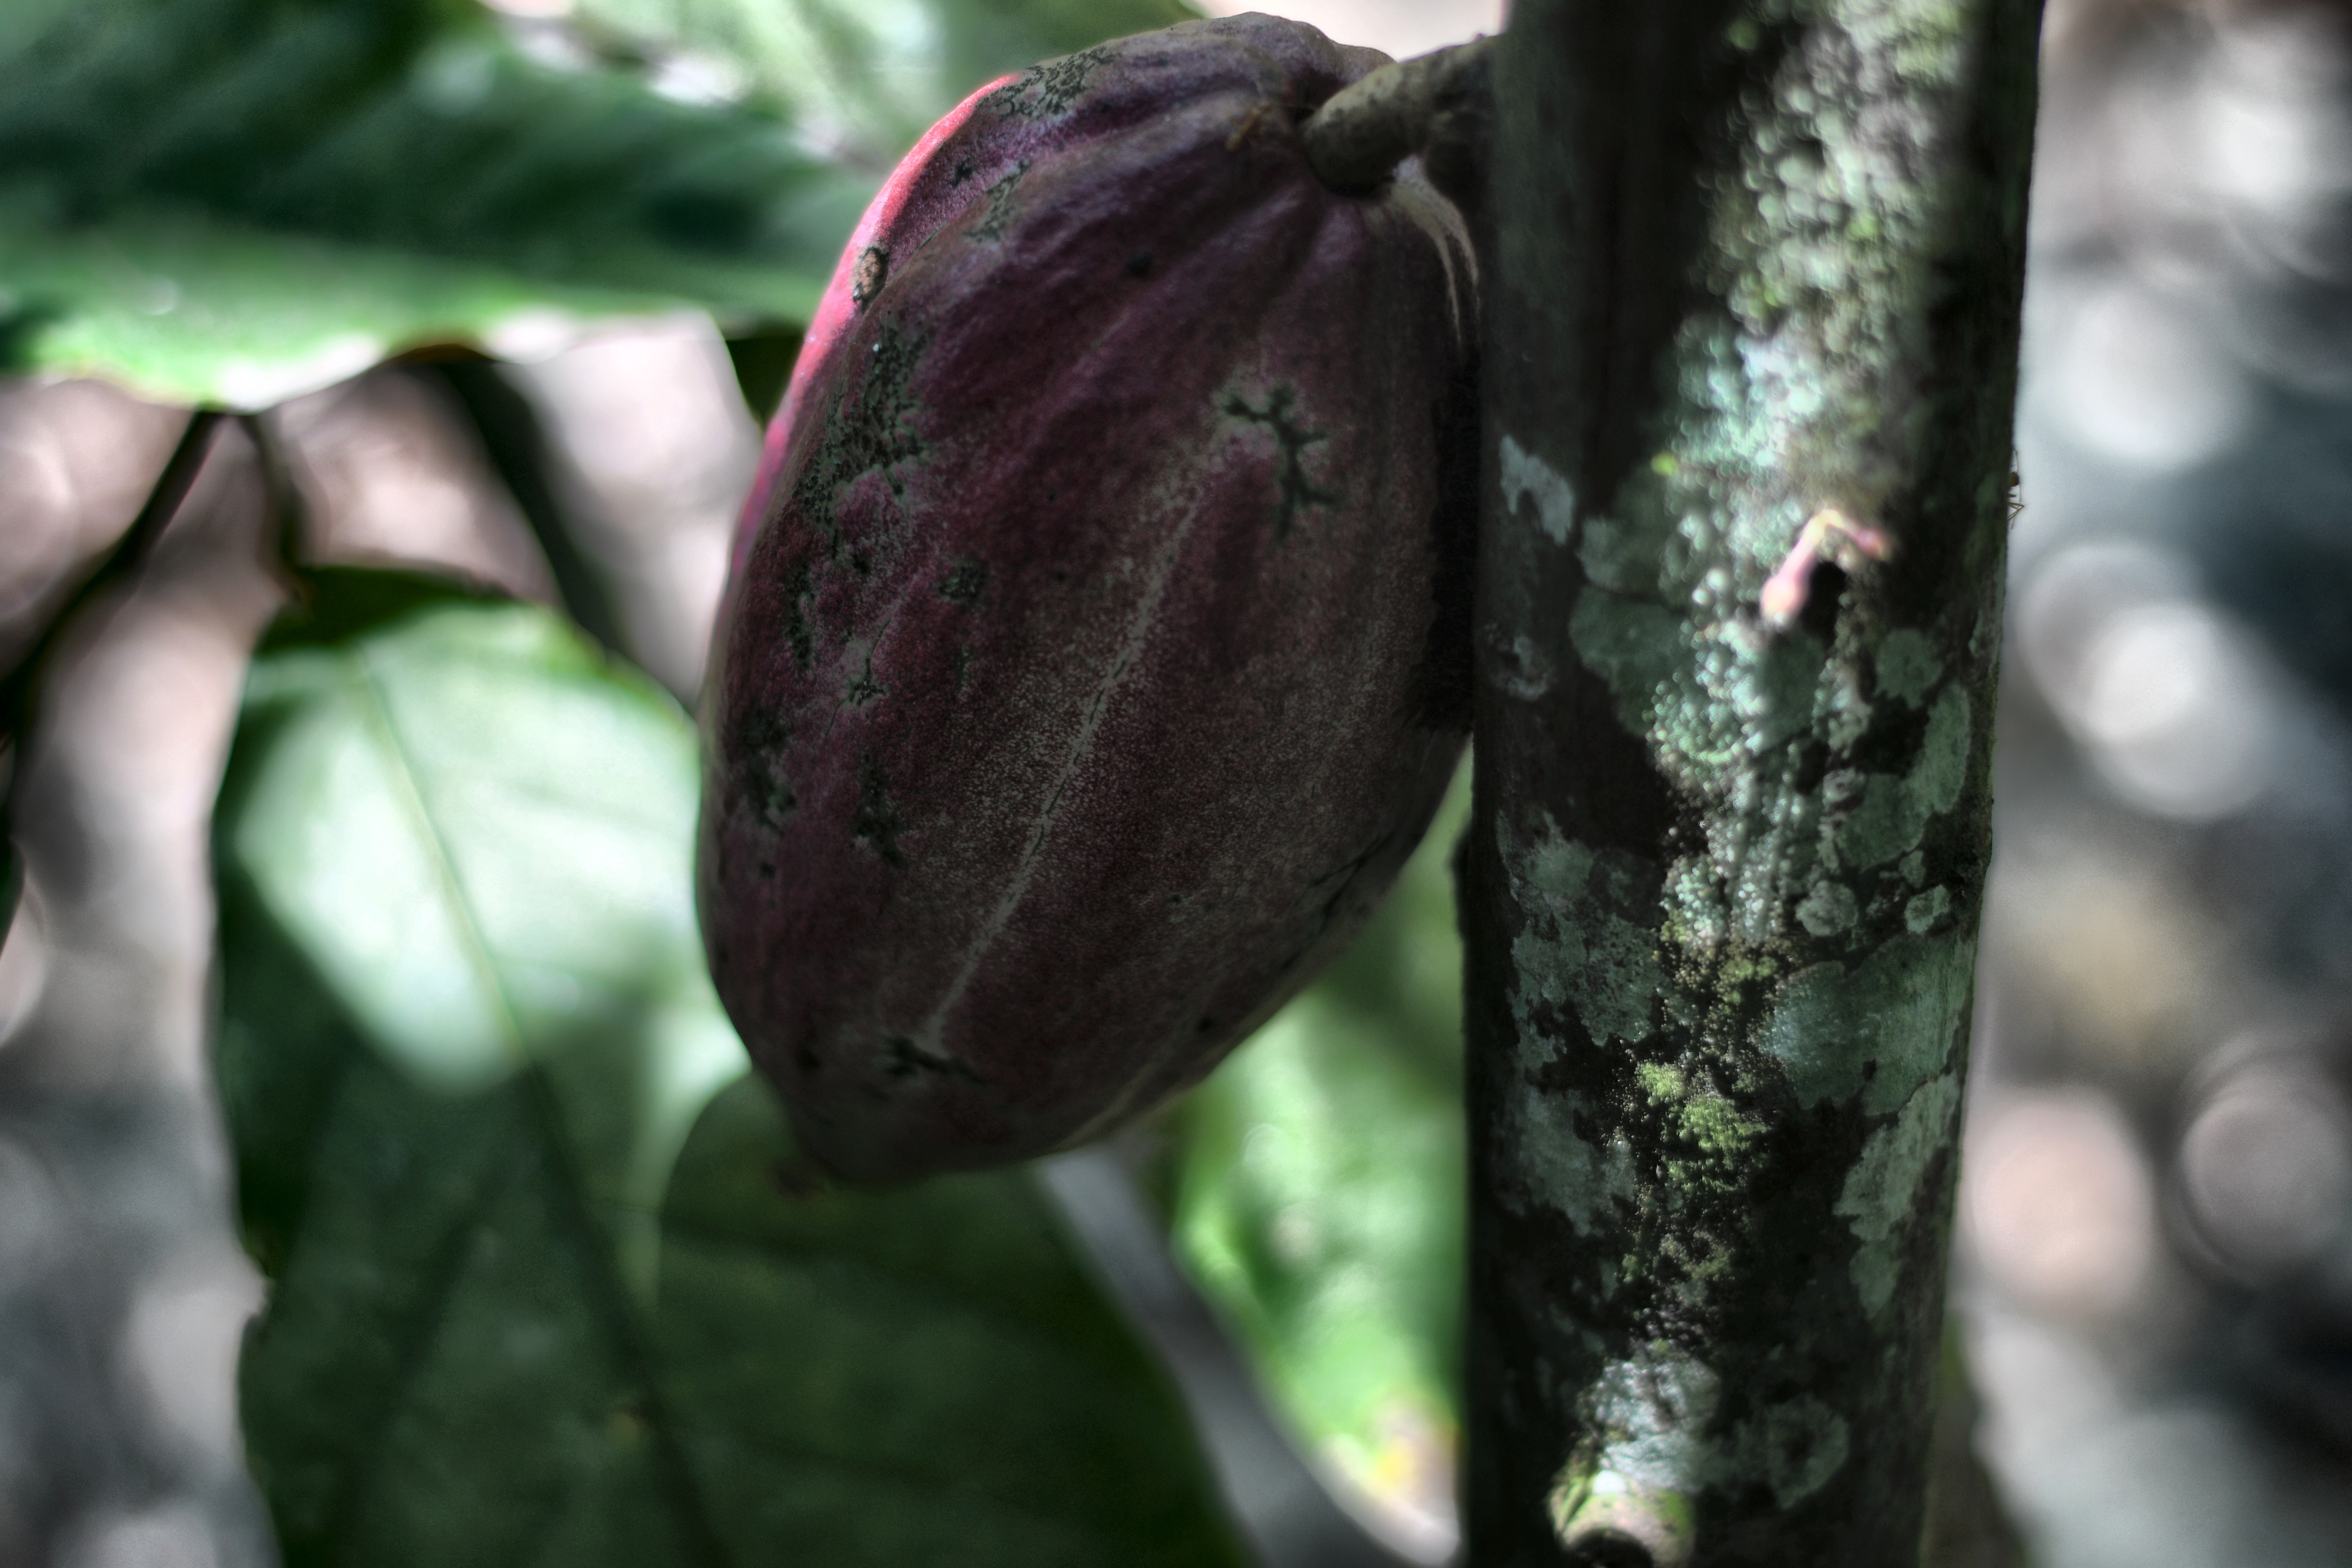
Maturity: unmature
Variety: Amelonado